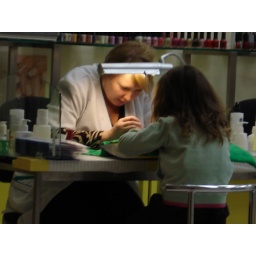
this girl was in the beauty salon having manicure. i find it cute